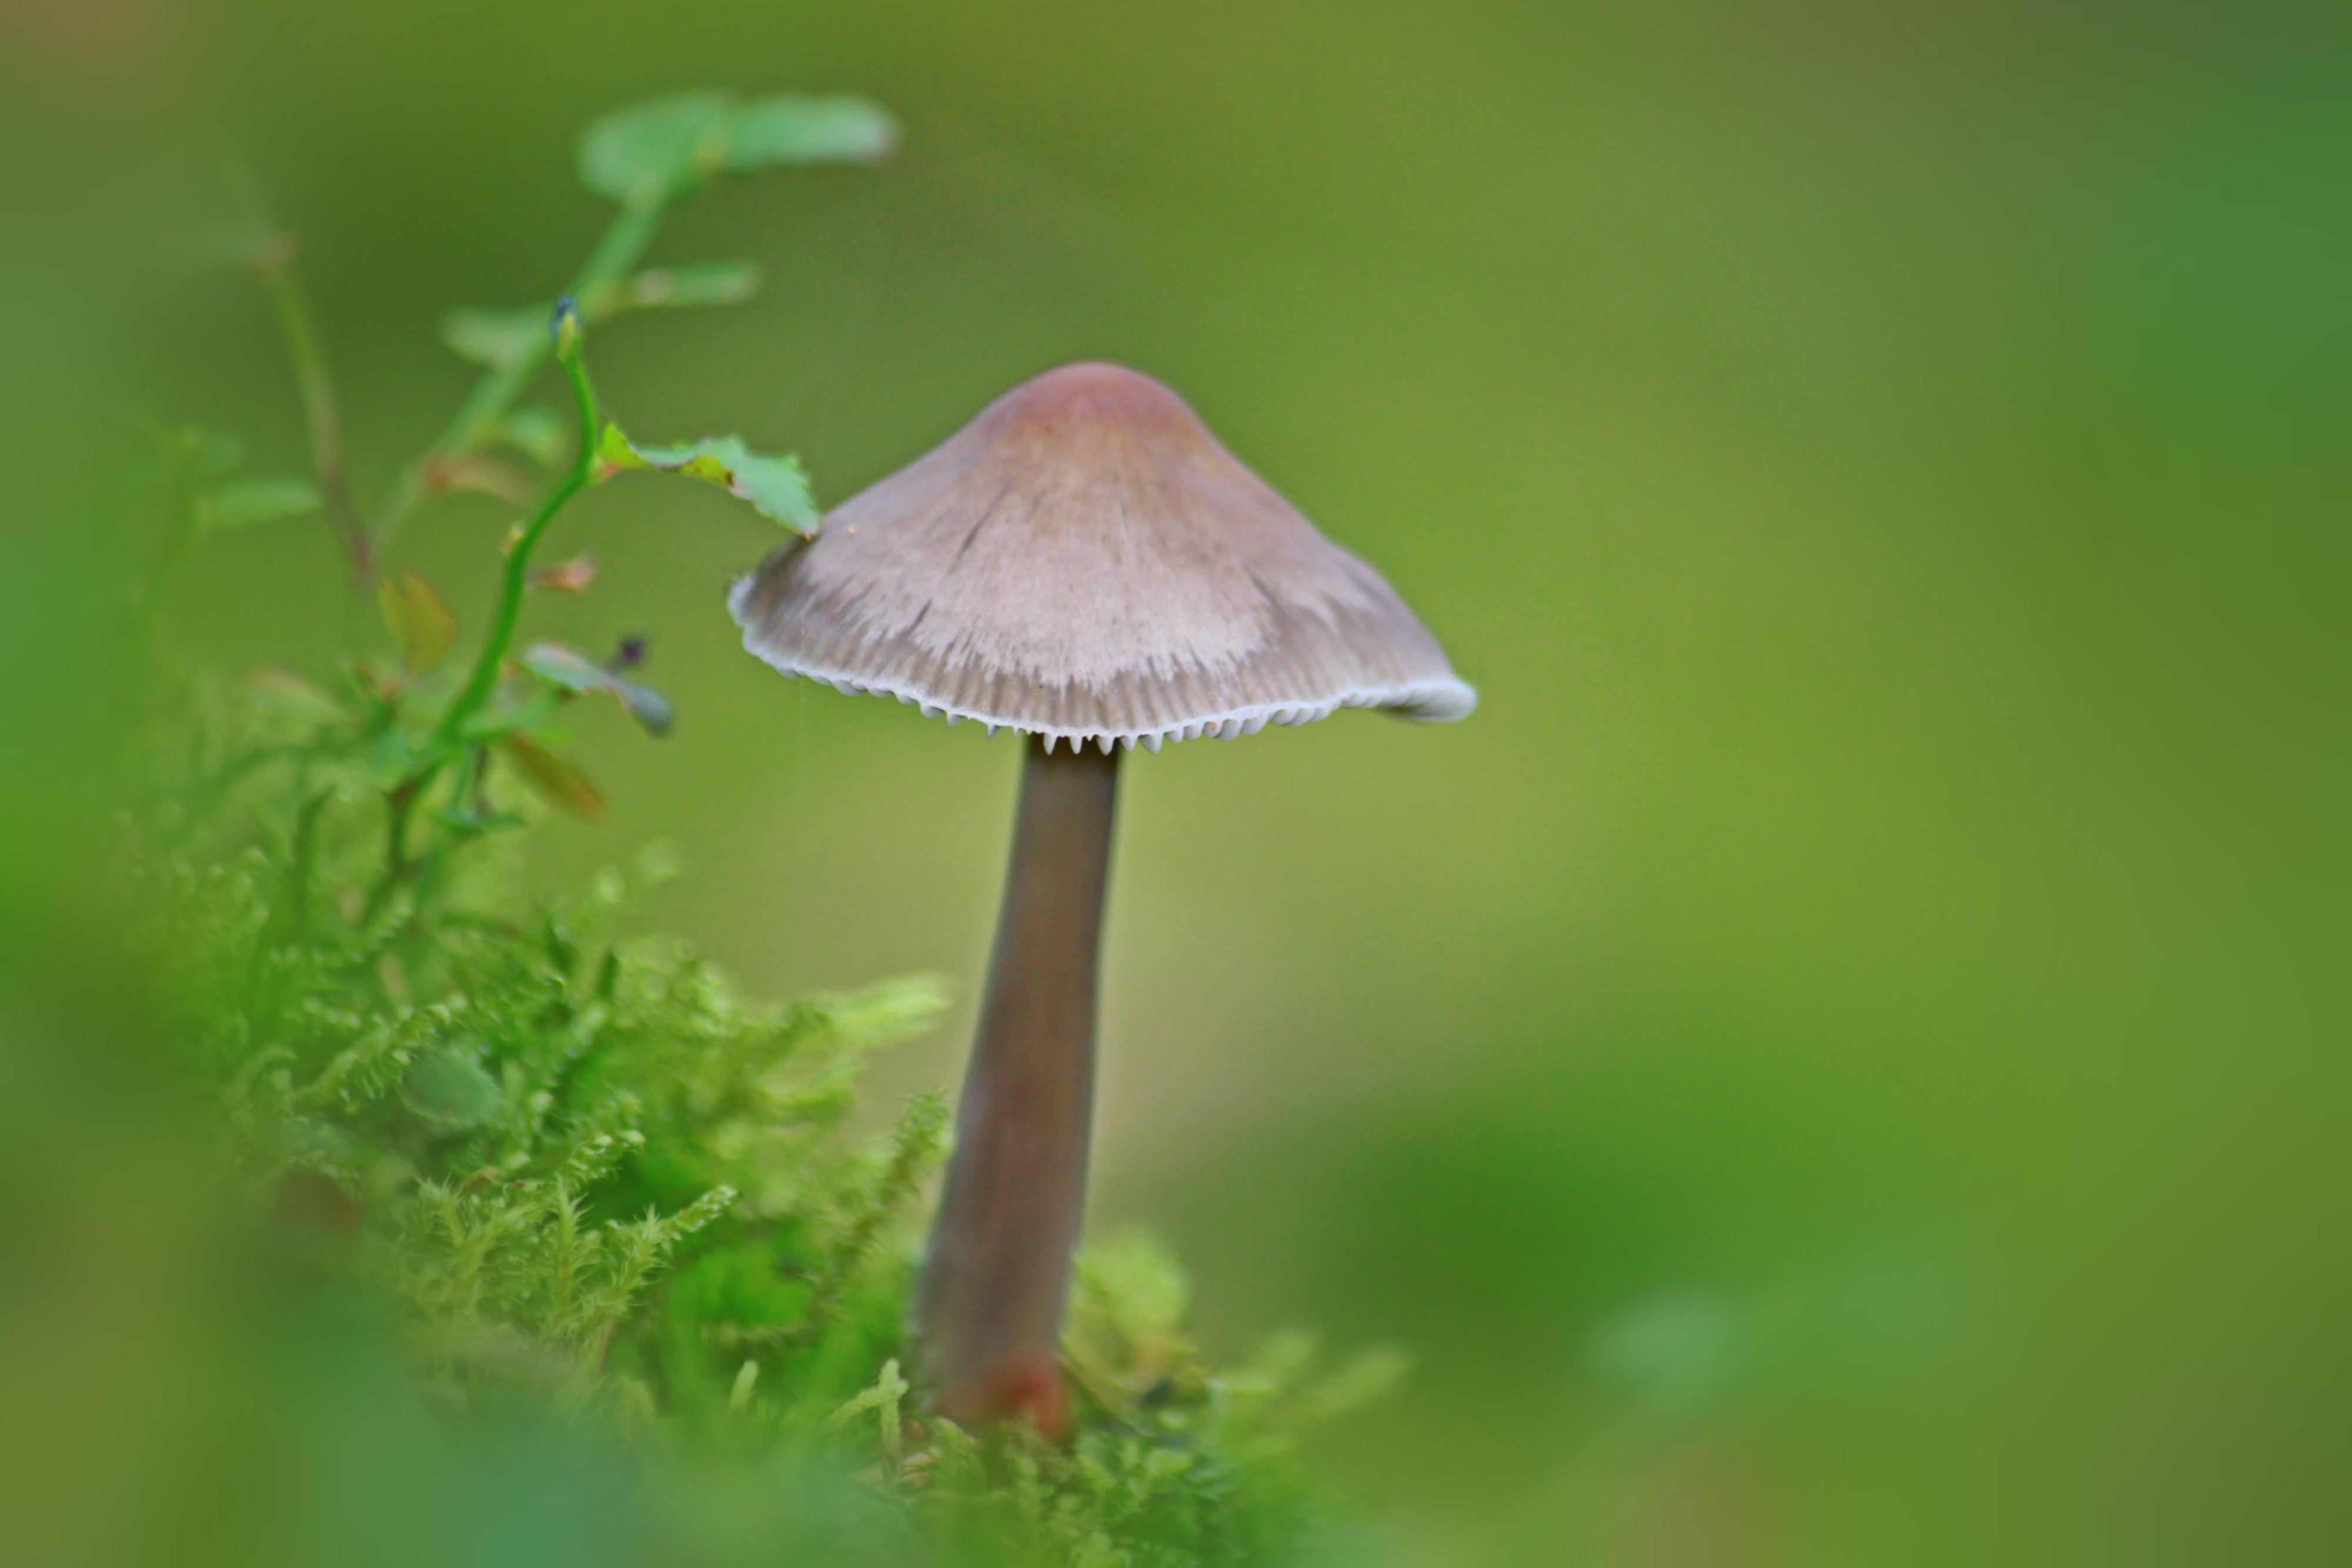
nature, forest, plant, photography, leaf, flower, moss, green, macro, autumn, botany, close, flora, fauna, close up, forest floor, fungus, mushrooms, fungal species, forest mushroom, macro photography, forest plant, mushroom time, plant stem